QSMV Dominion Monarch

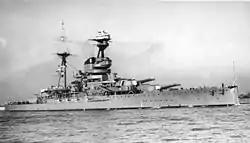
In August 1943 the battleship and her sister ship escorted Convoy CF 13, which included "Dominion Monarch"

On 26 August "Dominion Monarch" left Liverpool for the Firth of Clyde, where she became part of Convoy WS 22 to India. The convoy's several troop ships included Royal Mail Lines' "Alcantara" and and Orient Line's . WS 22 left the Clyde on 29 August and reached Freetown on 9 September, where "Dominion Monarch" left four days later for Cape Town and the Indian Ocean. At sea on 11 October the cruiser met a group of ships from Convoy WS 22 – "Dominion Monarch", Cunard's troop ship , Anchor Line's and four Dutch troop ships including "Johan van Oldenbarnevelt" – to form Convoy WS 22B, reaching Bombay on 17 October. A week later "Dominion Monarch" left Bombay for New Zealand, calling at Fremantle and Sydney, reaching Auckland on 16 November and then spending 12 days in port. On 28 November she left for her fourth troop voyage to Britain "via" the Panama Canal. This time instead of sailing "via" Halifax to join an eastbound convoy she crossed the Atlantic unescorted, reaching Liverpool on 28 December.